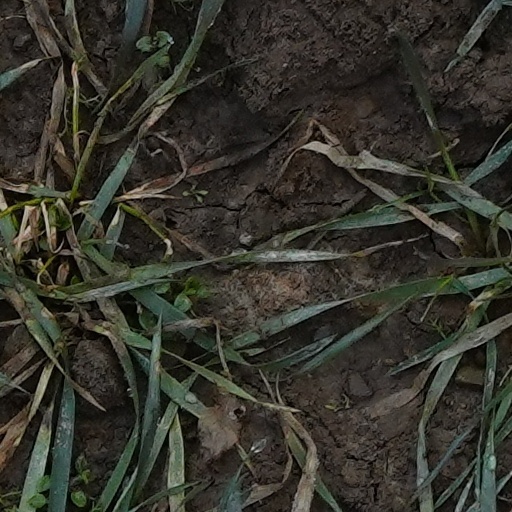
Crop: wheat